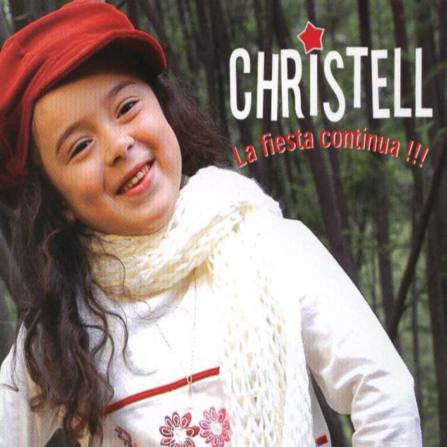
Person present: Yes